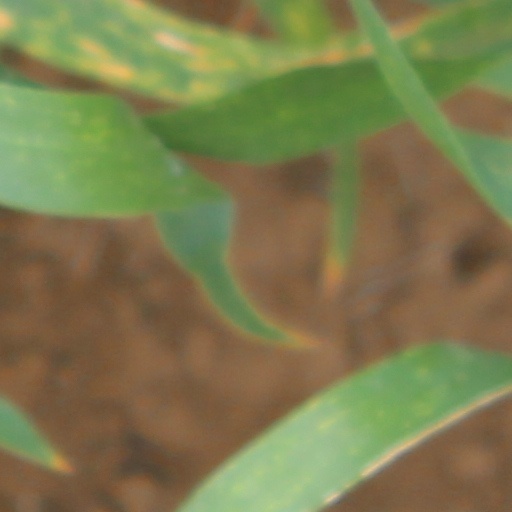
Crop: wheat